Midland Athletic League

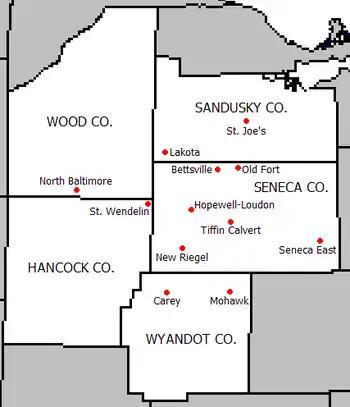
The member schools of the Midland Athletic League when it folded in June 2014.

Bettsville, New Riegel and Old Fort never fielded football teams for league play. St. Wendelin's football team competed in the MAL from 1986-2008, then in the Northwest Central Conference for 2009 and 2010. St. Wendelin spent 2011-2013 as a football independent, but since it remained a member of the MAL for every other sport, the MAL kept track of St. Wendelin's football record in the league standings.